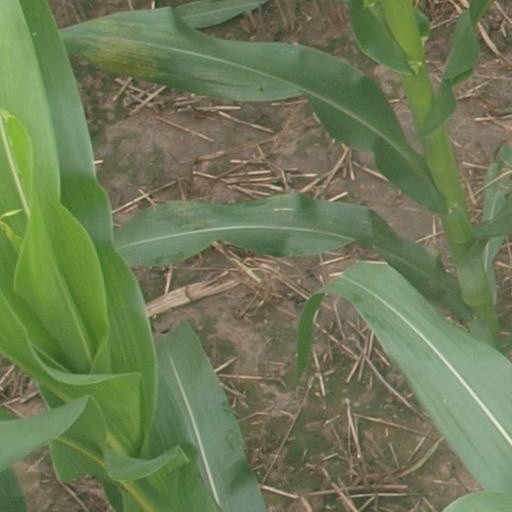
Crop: maize; corn